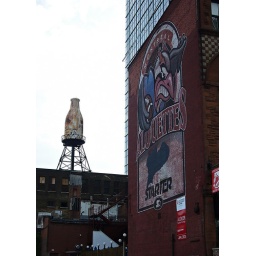
Giant milk bottle (water tower for a dairy plant) in downtown Montreal outside the Bell Centre on Rue Peel.